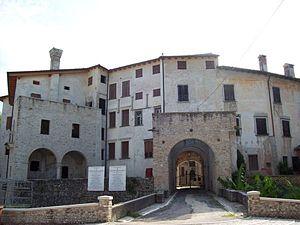
Valvasone est une commune italienne de la province de Pordenone dans la région Frioul-Vénétie Julienne en Italie, sur la rive droite du fleuve Tagliamento, à 59 m d'altitude.Depuis 2015, la commune de Valvasone a fusionné avec celle d'Arzene.